Western River Expedition

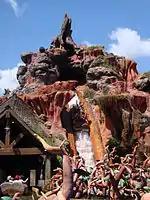
Splash Mountain

Splash Mountain and its successor Tiana's Bayou Adventure are derived from the planned boat ride in WRE.